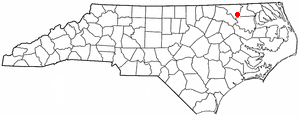
Woodland est une ville américaine située dans le comté de Northampton dans l'État de Caroline du Nord. En 2010, sa population était de 809 habitants.